Sects of Sikhism

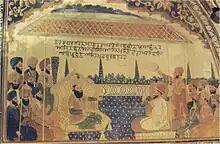
Mural of Guru Ram Rai (seated, right) in-conversation with Aurangzeb (seated, left) on a terrace. The mural is located at the Guru Ram Rai Darbar Sahib complex at Dehradun, Uttarakhand, India.

Sikh sects, denominations, traditions, movements, sub-traditions, also known as sampardai (Gurmukhi: ਸੰਪਰਦਾ; "saparadā") in the Punjabi language, are sub-traditions within Sikhism that with different approaches to practicing the religion. "Sampradas" believe in one God, typically rejecting both idol worship and castes. Different interpretations have emerged over time, some of which have a living teacher as the leader. The major traditions in Sikhism, says Harjot Oberoi, have included Udasi, Nirmala, Nanakpanthi, Khalsa, Sahajdhari, Namdhari Kuka, Nirankari, and Sarvaria.